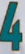
Number: 4